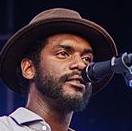
Age: 28